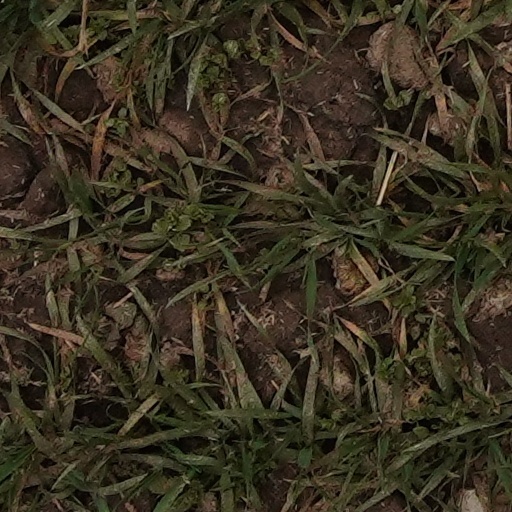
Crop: wheat